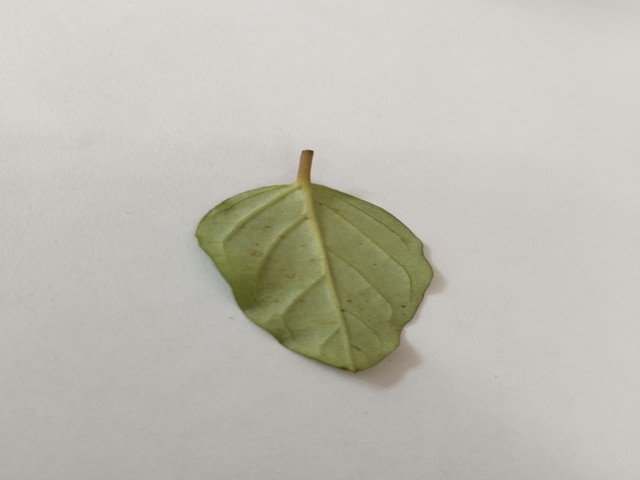
Plant: punarnava